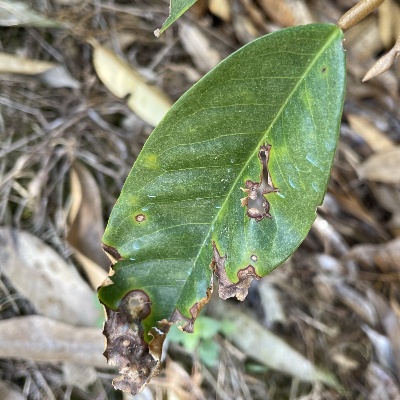
Label: Leaf_Phomopsis